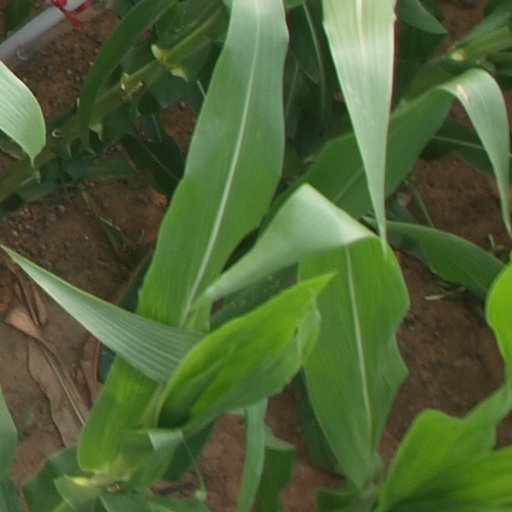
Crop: maize; corn